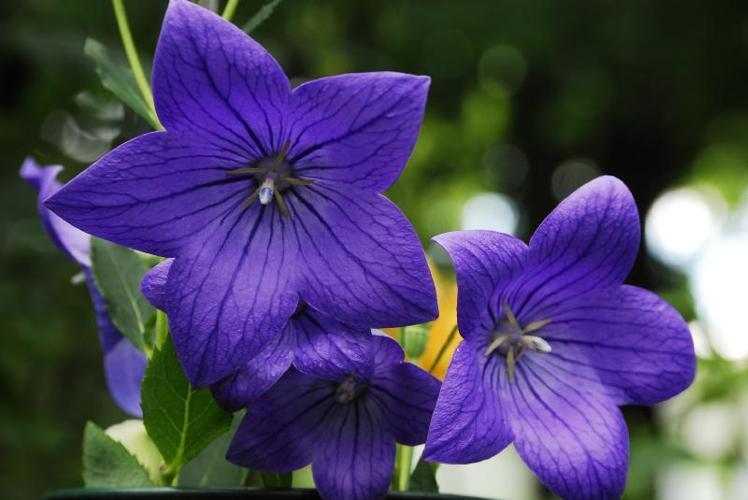
Label: balloon flower